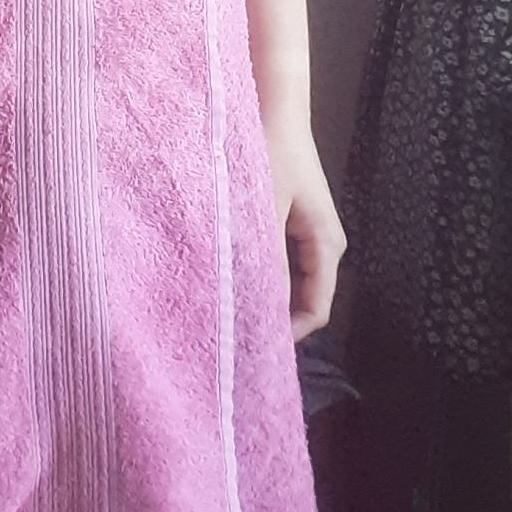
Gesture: no_gesture